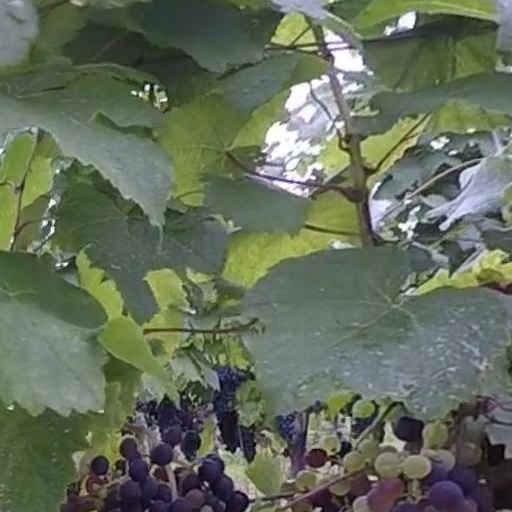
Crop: grape